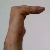
The image shows a hand gesture representing a space in Indian Sign Language.